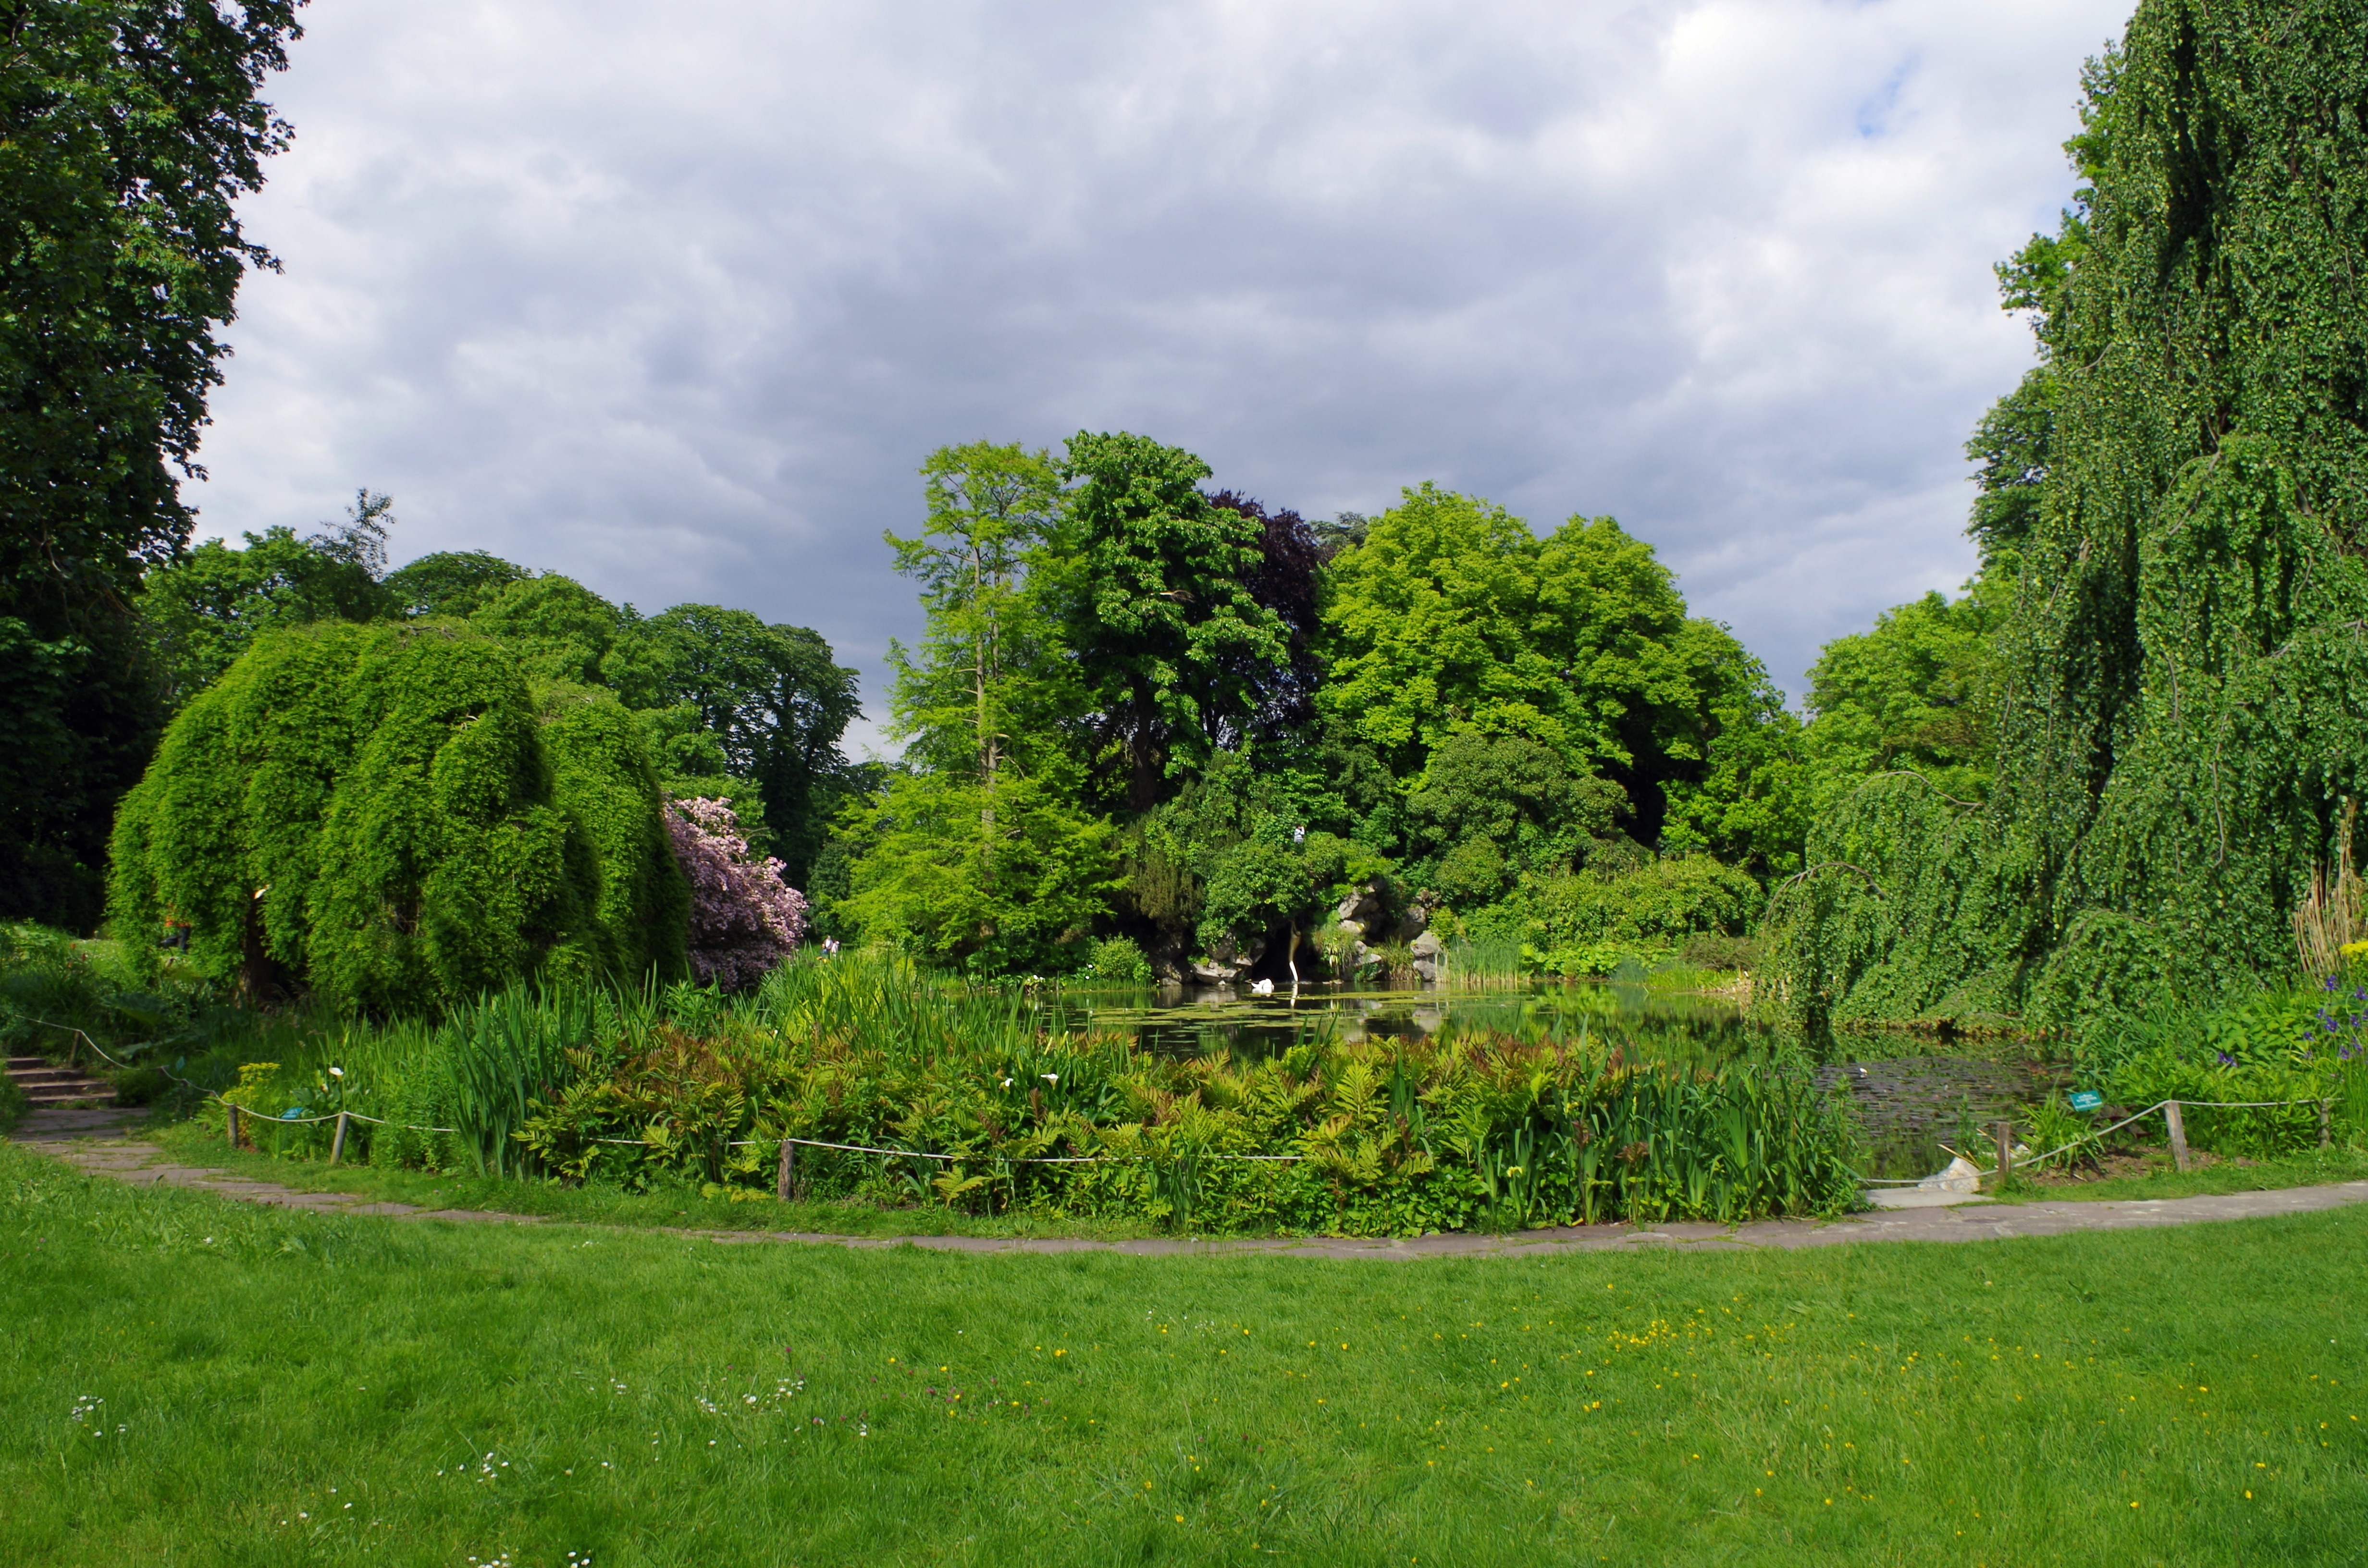
landscape, tree, water, nature, forest, grass, plant, sky, lawn, meadow, leaf, hill, flower, summer, pond, france, spring, green, park, botany, garden, plants, trees, outside, clouds, vegetation, shrub, plantation, botanical garden, woodland, ecosystem, rural area, biome, woody plant